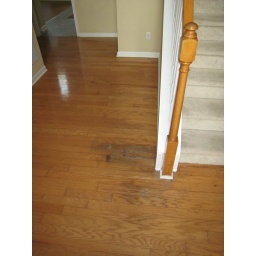
water damage on wood floor in foyer